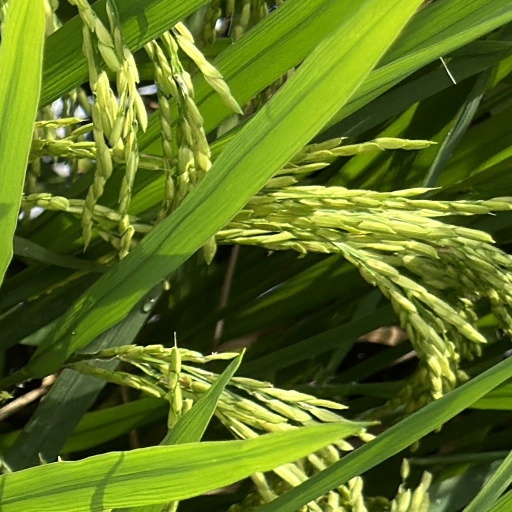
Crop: rice